Gladys Egan

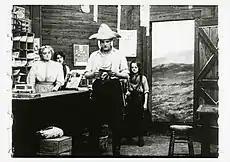
Egan (near doorway) in "Two Little Rangers" (1912) by Solax

Egan appeared in a small number of productions for several studios other than Biograph. Between 1911 and 1914, she was cast by the Reliance Film Companyalso headquartered in Manhattanin "The Empty Crib" (1911), "His Love of Children" (1912), "Votes for Women" (1912), and "Dream House" (1913). In the latter film, once again credited as "Gladys Eagan", she was among a cast described as a "Clever Company of Well Known Stage Children", a group that included Runa Hodges, who was billed as "The Prettiest Baby in the World". The Independent Moving Pictures Company of America, more commonly referred to by the acronym "IMP", also cast Egan in four of it releases in 1912: "The Romance of an Old Maid"; "Mrs. Matthews, Dressmaker"; "All for Her"; and "The Heart of a Gypsy". Two other film studios that contracted Egan for roles were the Solax Film Company and the Photo Drama Company (PDC). For Solax she performed in the Western "Two Little Rangers" (1912) under the direction of Alice Guy-Blaché. The next year, at PDC, she portrayed the character Mary Morgan in "Ten Nights in a Barroom", a drama directed by Lee Beggs and based on an 1854 temperance novel by Timothy Shay Arthur.